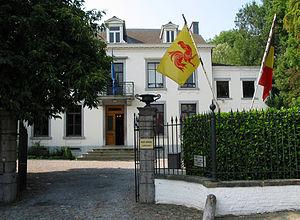
Noville-les-Bois (Belgique), la maison communale de l’entité de Fernelmont.